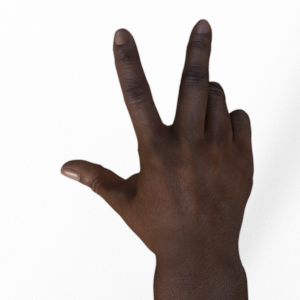
Label: scissors